Microsoft ergonomic keyboards

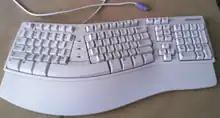
Microsoft Natural Keyboard Elite

The Microsoft Natural Keyboard has had several upgrades and refreshes since its introduction. The first of these was the "Natural Keyboard Elite", introduced in February 1998 at a retail price of . Like the original Natural Keyboard, the Elite was manufactured by Key Tronic, who also assisted in its development.